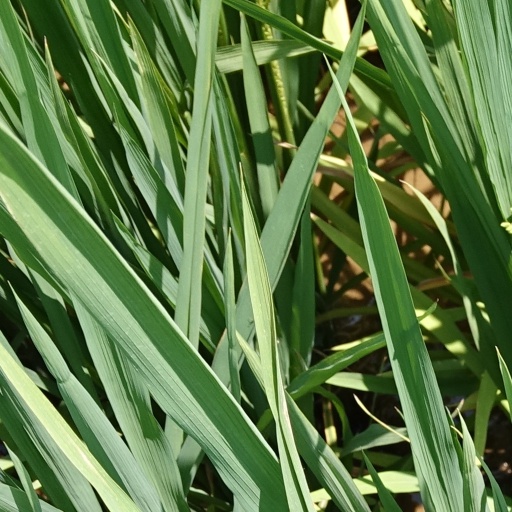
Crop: rice